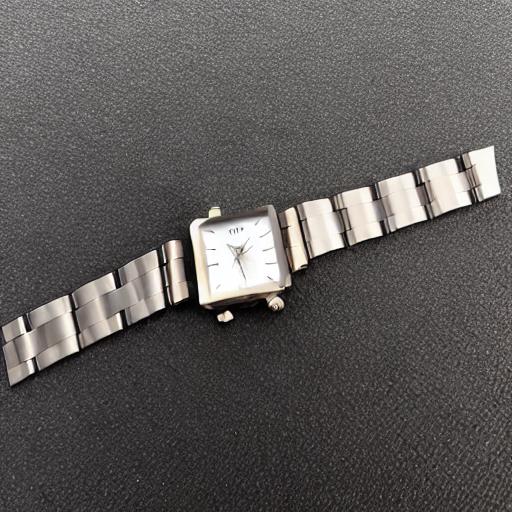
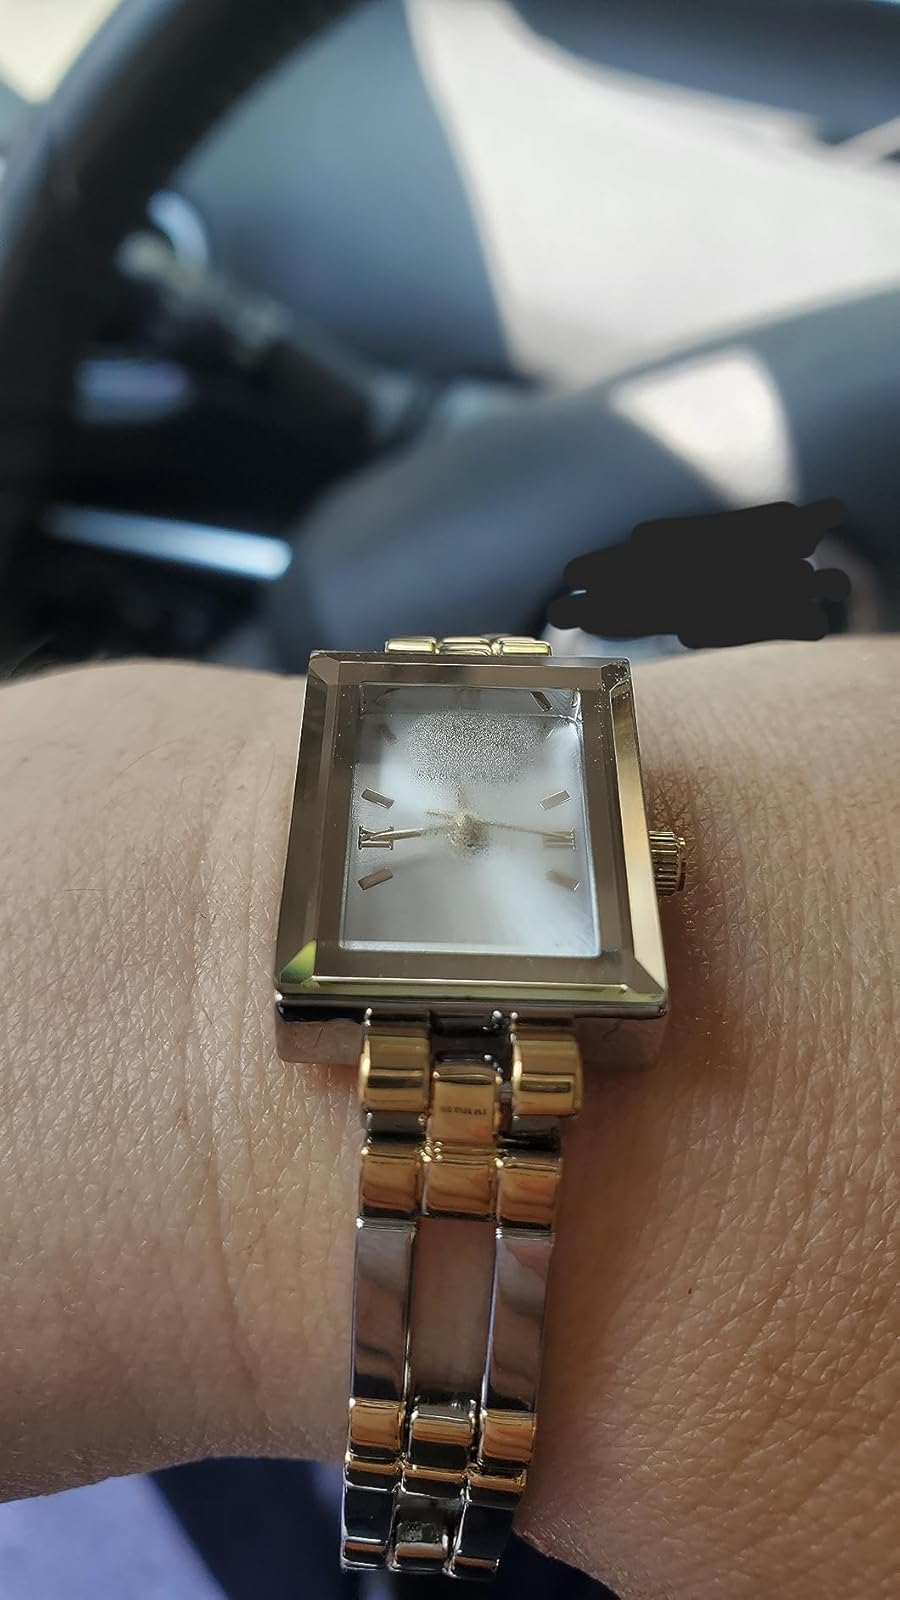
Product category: accessories_watch
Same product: no